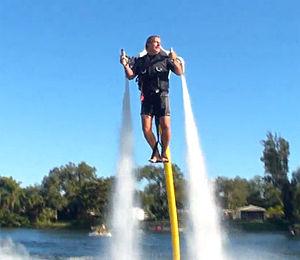
jetlev flyer le jetpack aquatique crée par ms watersports et distribué par pearl-watersports
Un réacteur dorsal est un équipement portable permettant à son utilisateur de décoller, de se propulser et d'atterrir de façon autonome. Les premiers prototypes apparaissent vers le début des années 1960.